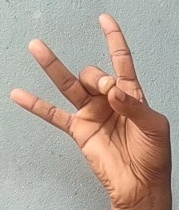
ASL sign: 8